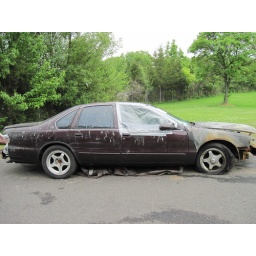
Front window glass broken by FD